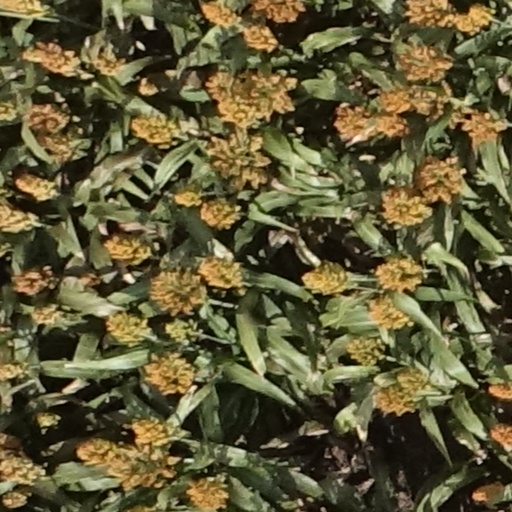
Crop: sorghum